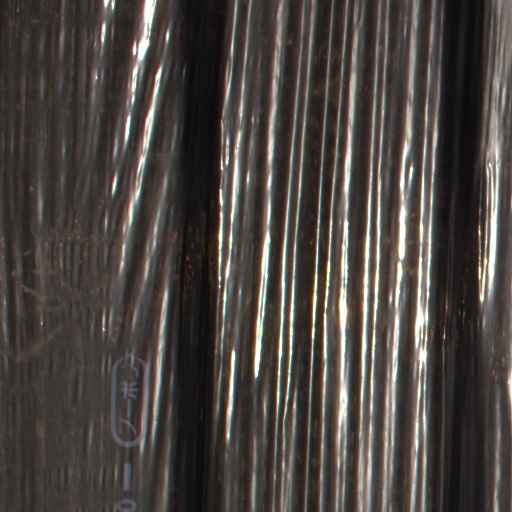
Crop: Jerusalem artichoke